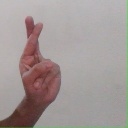
अक्षर: र